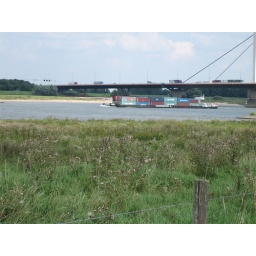
view on the river Waal near Nijmegen, the Netherlands under the bridge of Ewijk